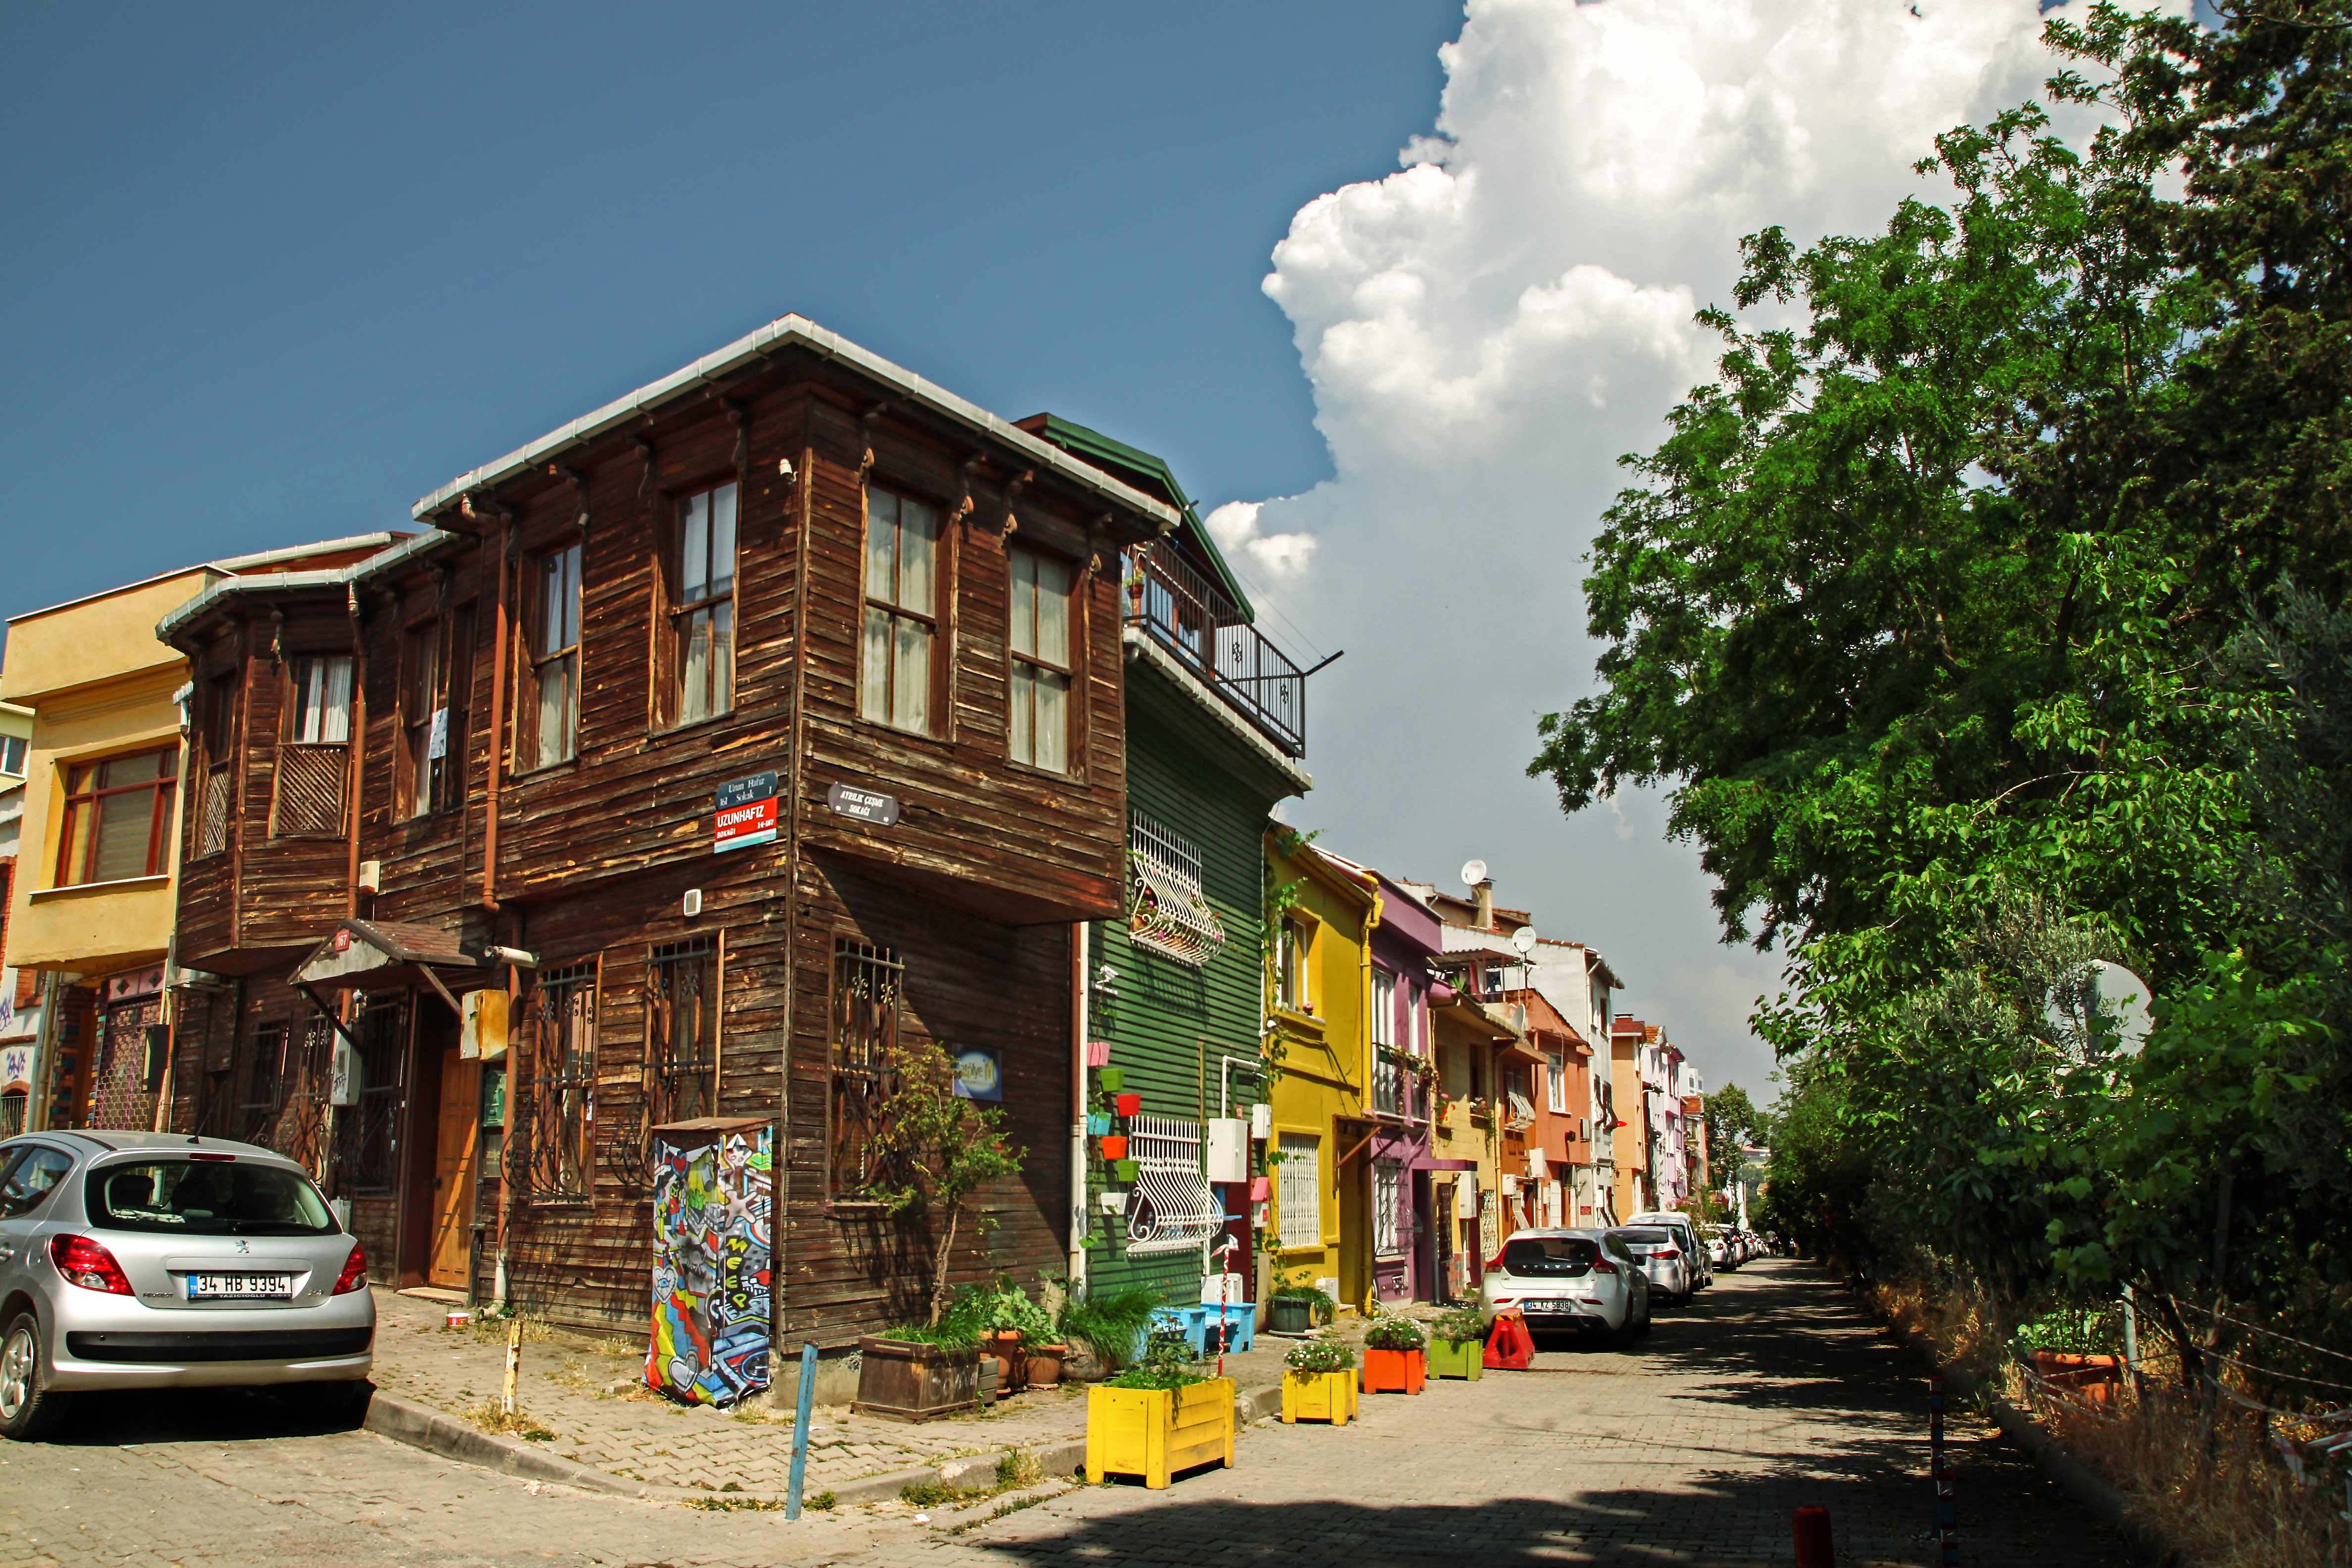
architecture, road, street, house, town, cityscape, village, suburb, facade, infrastructure, estate, saariysqualitypictures, ruby10, ruby15, neighbourhood, urban area, residential area, human settlement